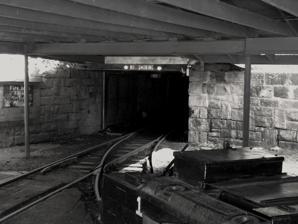
Building: Phillips-Sprague Mine
Country: United States of America
Year built: 1889
United States historic place Phillips-Sprague Mine U.S. National Register of Historic Places Beckley Exhibition Mine Portal Show map of West Virginia Show map of the United States Location New River Park, Beckley, West Virginia Coordinates 37°47′03″N 81°11′37″W / 37.78417°N 81.19361°W / 37.78417; -81.19361 Area 0.3 acres (0.12 ha) Built 1889 NRHP reference No. 88000266 Added to NRHP March 25, 1988 Phillips-Sprague Mine , also known as the Beckley Exhibition Coal Mine , is a historic coal mine located at New River Park in Beckley , Raleigh County, West Virginia . The mine opened about 1889 on what had been operated as a drift mine . Commercial development of the drift mine began in 1905 and the first coal was shipped on January 4, 1906. Mine operations ceased in 1953, and the property sold to the City of Beckley. The Beckley Exhibition Coal Mine opened in 1962, as the first historic site wholly dedicated to educating the public about coal mining.  It consists of 1,500 feet of restored passageways and entries with 3,000 feet of vintage track. It reopened to the public on April 1, 2008.  It is a preserved coal mine that offers daily tours and a history lesson on coal mining in Appalachia. It was listed on the National Register of Historic Places in 1988. References